K. C. Jones

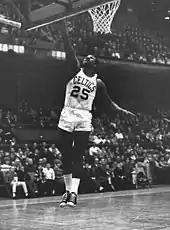
Jones with the Boston Celtics in 1964

During his playing days, he was known as a tenacious defender. Jones spent all of his nine seasons in the NBA with the Boston Celtics, being part of eight championship teams from 1959 to 1966, retiring after the Celtics' loss to the Philadelphia 76ers in the 1967 Eastern Division finals. He was inducted into the Naismith Memorial Basketball Hall of Fame in 1989.